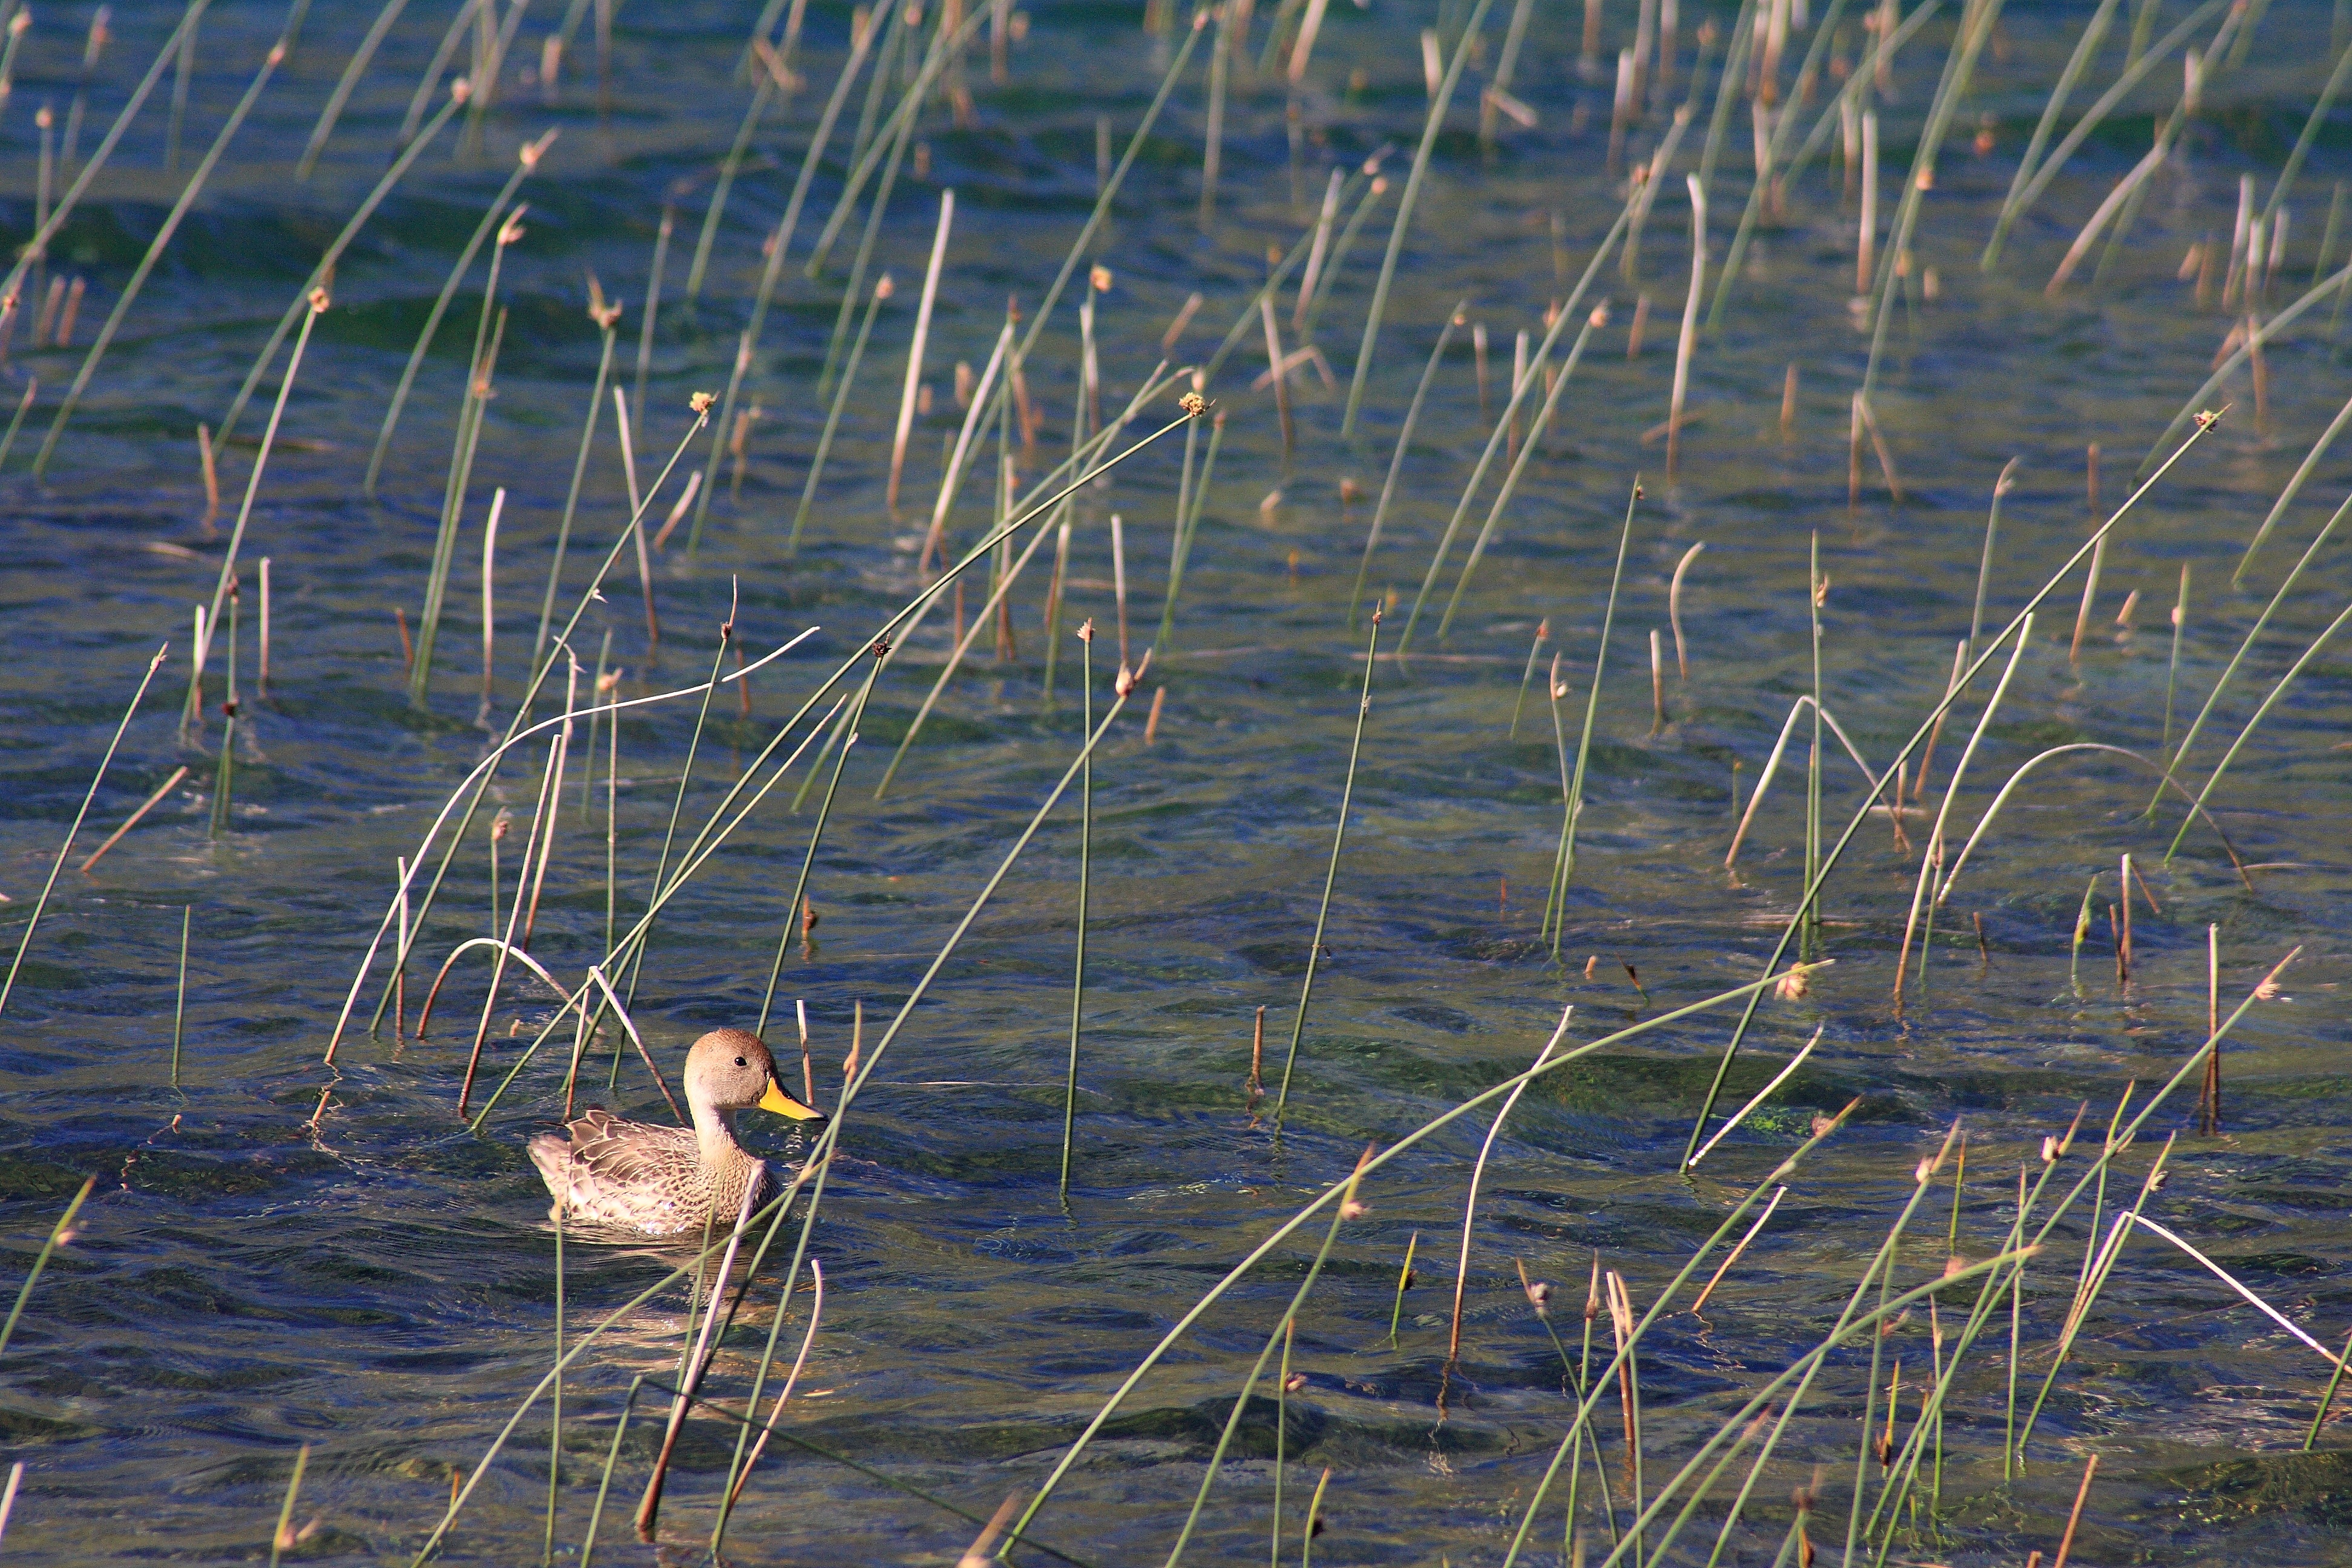
water, nature, grass, marsh, swamp, bird, lake, peak, animal, wildlife, swim, reflection, fauna, water animal, birds, duck, feathers, animals, wetland, laguna, pata, habitat, waterfowl, water bird, shorebird, wild ducks, grass family, phragmites, ducks geese and swans